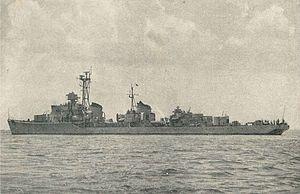
La Tentara Nasional Indonesia Angkatan Laut ou TNI-AL est la marine militaire de la République d'Indonésie. Ses effectifs sont d'un peu plus de 57 000 hommes.
La classe Skory est le code OTAN pour une classe de destroyers construits après la Seconde Guerre mondiale pour la Marine soviétique. Leur désignation soviétique était Projet 30bis. Certaines unités ont été vendues à l'Égypte, l'Indonésie et la Pologne. Un total de 70 navires ont été construits. Retirés du service dans les années 1980.